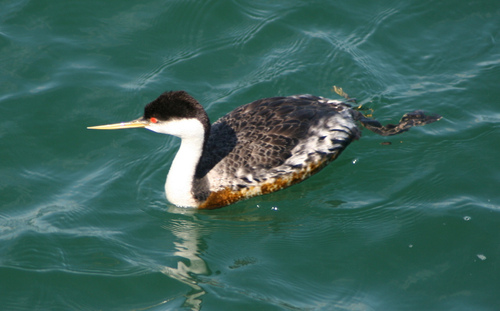
this bird has grey back feathers, brown belly feathers, and is swimming.
a large bird containing bright orange eyes, a brown head, white neck and throat, with speckled feathers in a variety of browns, greys, and whites.
brown and gray feathers on the body and white feathers on the neck and long pointed beak
this bird has a black crown, red eyes, and a long sharp bill that points straight outward.
medium size bird with a skinny long bill, white belly, and brownish back.
the bird has a pointed thin beak, red eyes, and blackish grey body.
this bird has wings that are brown and has a long neck and red eyes
this bird has a long, white neck, with a beady red eye, and a long, pointy bill.
this bird has wings that are black and has a long neck and red eyes
this bird has a large black, white and brown body, a long neck, a red eye, and a long yellow pointy beak.
Species: Western Grebe